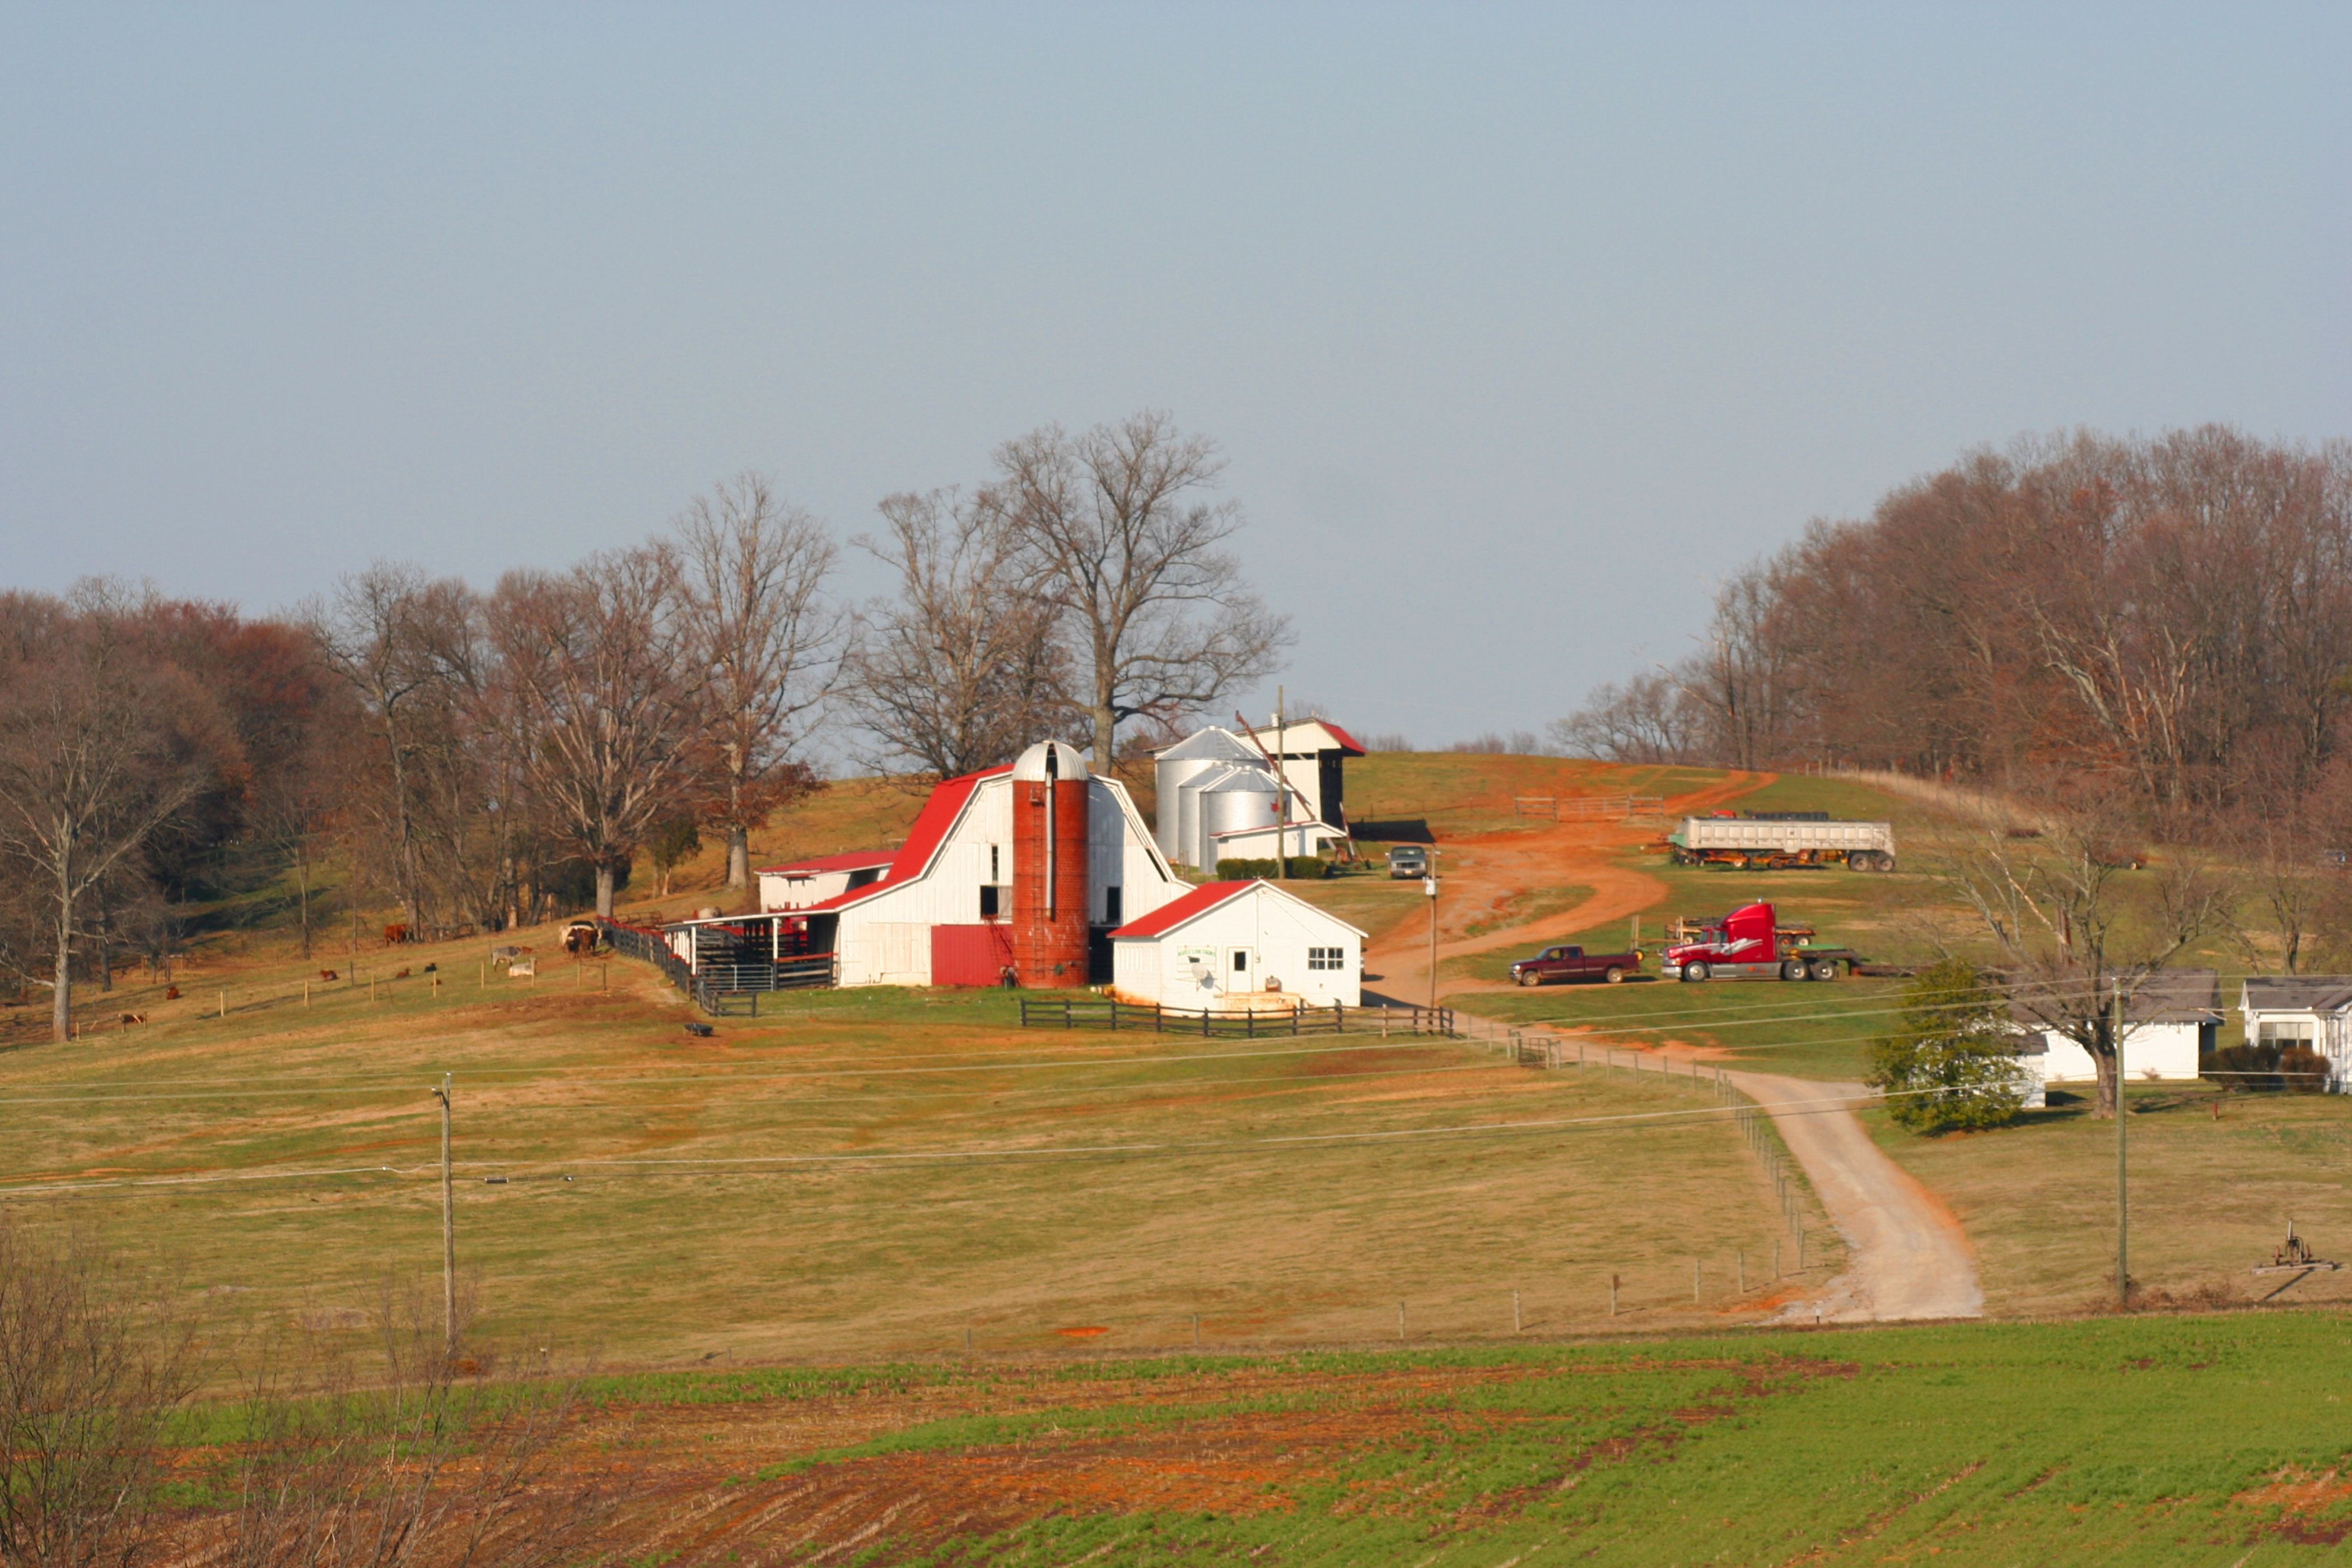
landscape, tree, sky, field, farm, meadow, countryside, house, hill, barn, transport, rural, green, pasture, scenery, usa, agriculture, trees, woods, clouds, tennessee, rural area